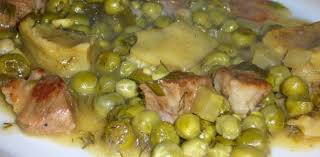
Yemek: enginar